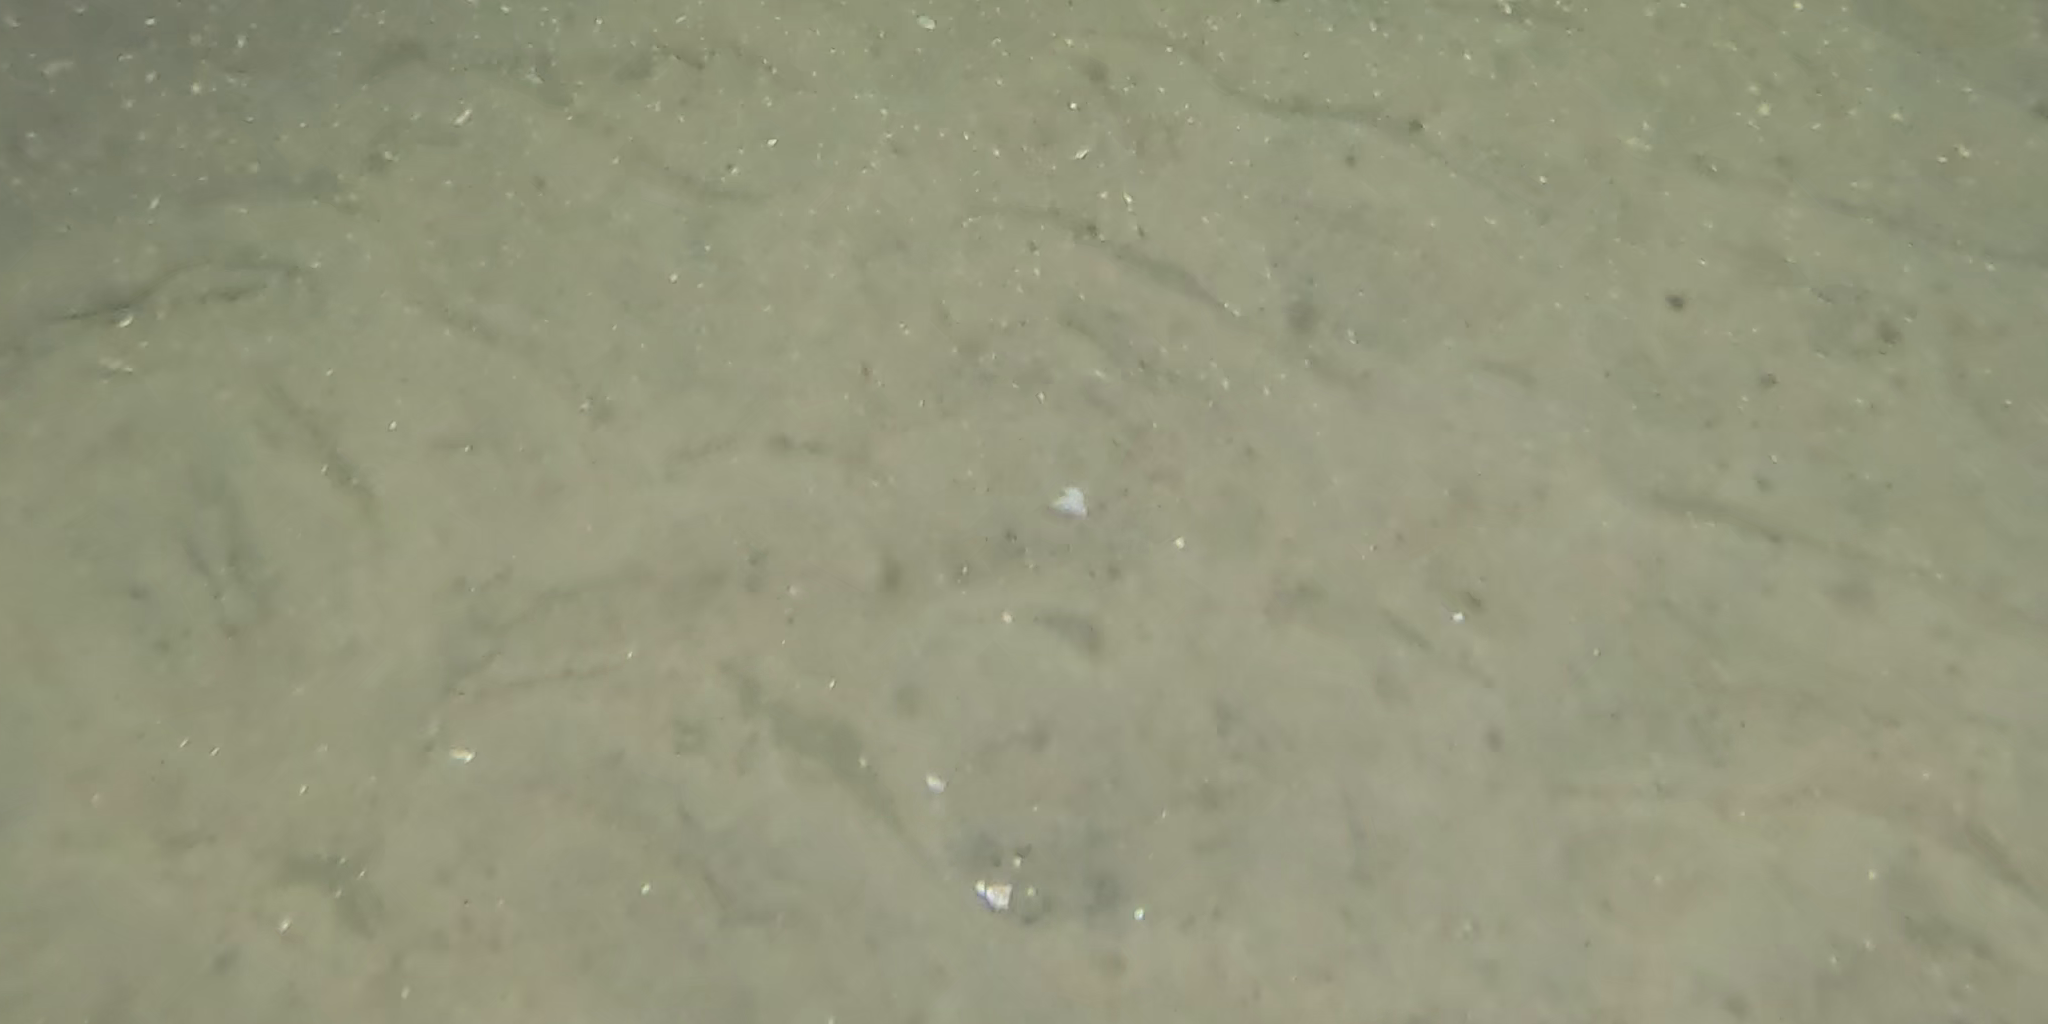
Seabed habitat: sand